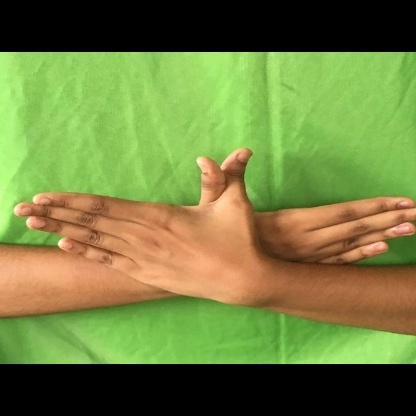
Mudra: Garuda